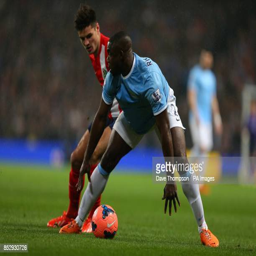
football player and battle for the ball